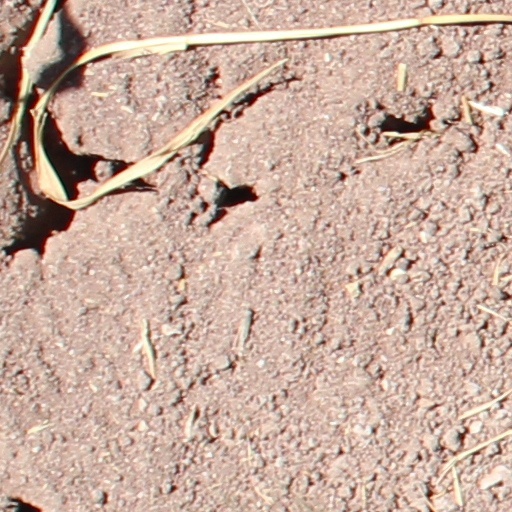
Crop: wheat